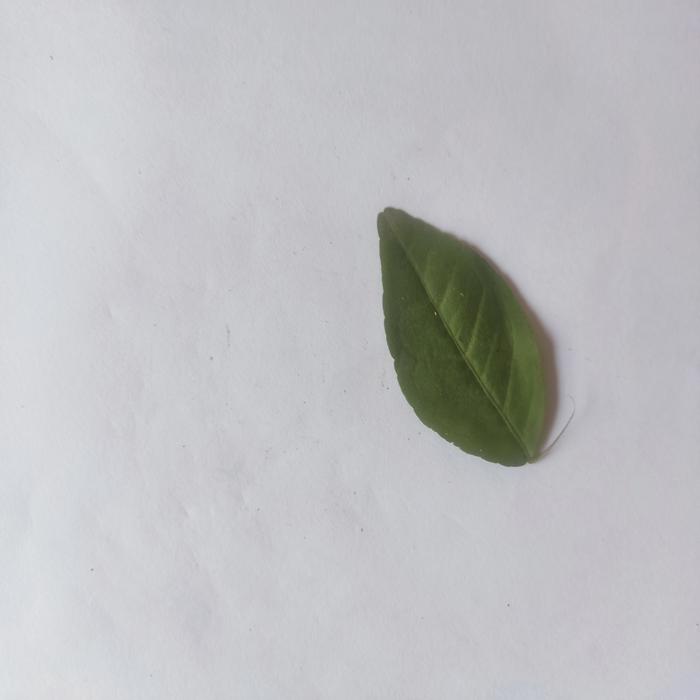
Crop: Aegle Marmelos
Leaf condition: Healthy_Leaf